Trevon Diggs

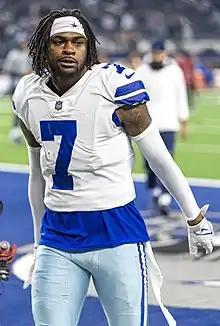
Diggs with the Dallas Cowboys in 2021

Trevon De'Sean Diggs (born September 20, 1998) is an American professional football cornerback for the Dallas Cowboys of the National Football League (NFL). He played college football for the Alabama Crimson Tide and was selected by the Cowboys in the second round of the 2020 NFL draft.